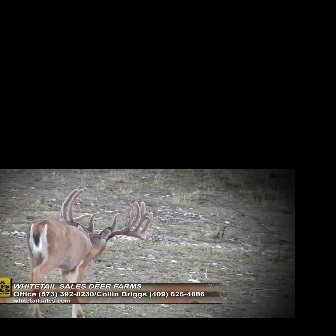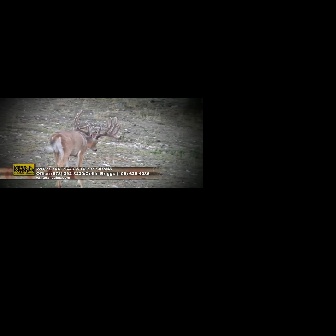
  Please identify the target specified by the bounding box [24,188,153,317] in the first image and locate it in the second image. Return the coordinates in [x_min,y_min,x_max,y_max] format.
Answer: [44,110,122,187]